2010 Ryder Cup

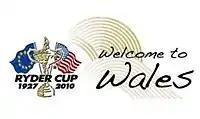
Welcome to Wales logo

A concert, dubbed 'Welcome to Wales', was held at the Millennium Stadium in Cardiff on 29 September 2010, two days prior to the beginning of the Ryder Cup. The event replaced a planned traditional gala dinner and was introduced by celebrities and golf stars. The concert featured musical performances by international superstars, and was hosted by Steve Jones.